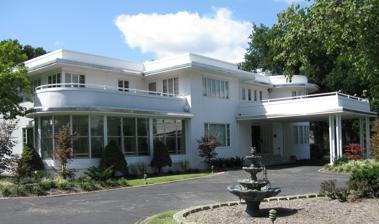
Building: Chatol
Country: United States of America
Year built: 1940
Historic house in Missouri, United States United States historic place Chatol U.S. National Register of Historic Places Show map of Missouri Show map of the United States Location 543 S. Jefferson St., Centralia, Missouri Coordinates 39°12′17″N 92°8′6″W / 39.20472°N 92.13500°W / 39.20472; -92.13500 Area 4.1 acres (1.7 ha) Built 1940 ( 1940 ) Architect Bihr, Sam Architectural style Moderne, International Style NRHP reference No. 79001346 Added to NRHP April 20, 1979 The Chatol House & Gardens also known as The Chatol, The White House or The Chance Guest House is a National Register historic mansion that has been restored to host memorable weddings and events.  Located in Centralia, Missouri , the home was built in 1940, as the private residence of F. Gano & Annie Chance.  The home is reflective of Streamline Moderne and International Style architecture.  The home measures approximately 136 feet by 92 feet with over 10,000 square feet of living space, including a large vaulted ballroom and furnishings from the 1933-34 World's Fair. It was constructed with steel footings on a concrete foundation, with a spring system employed in the walls.  The striking all white home includes many characteristics of Streamline Moderne/International Style architecture, including curved walls, port hole windows, horizontal ships banding and stair step elements throughout.  Today the home remains in the Chance family and is owned by Gil & Tam Stone. F. Gano Chance was the son of Albert Bishop Chance , inventor of the earth anchor , whose home and gardens are also on the National Register. It was listed on the National Register of Historic Places in 1979. References